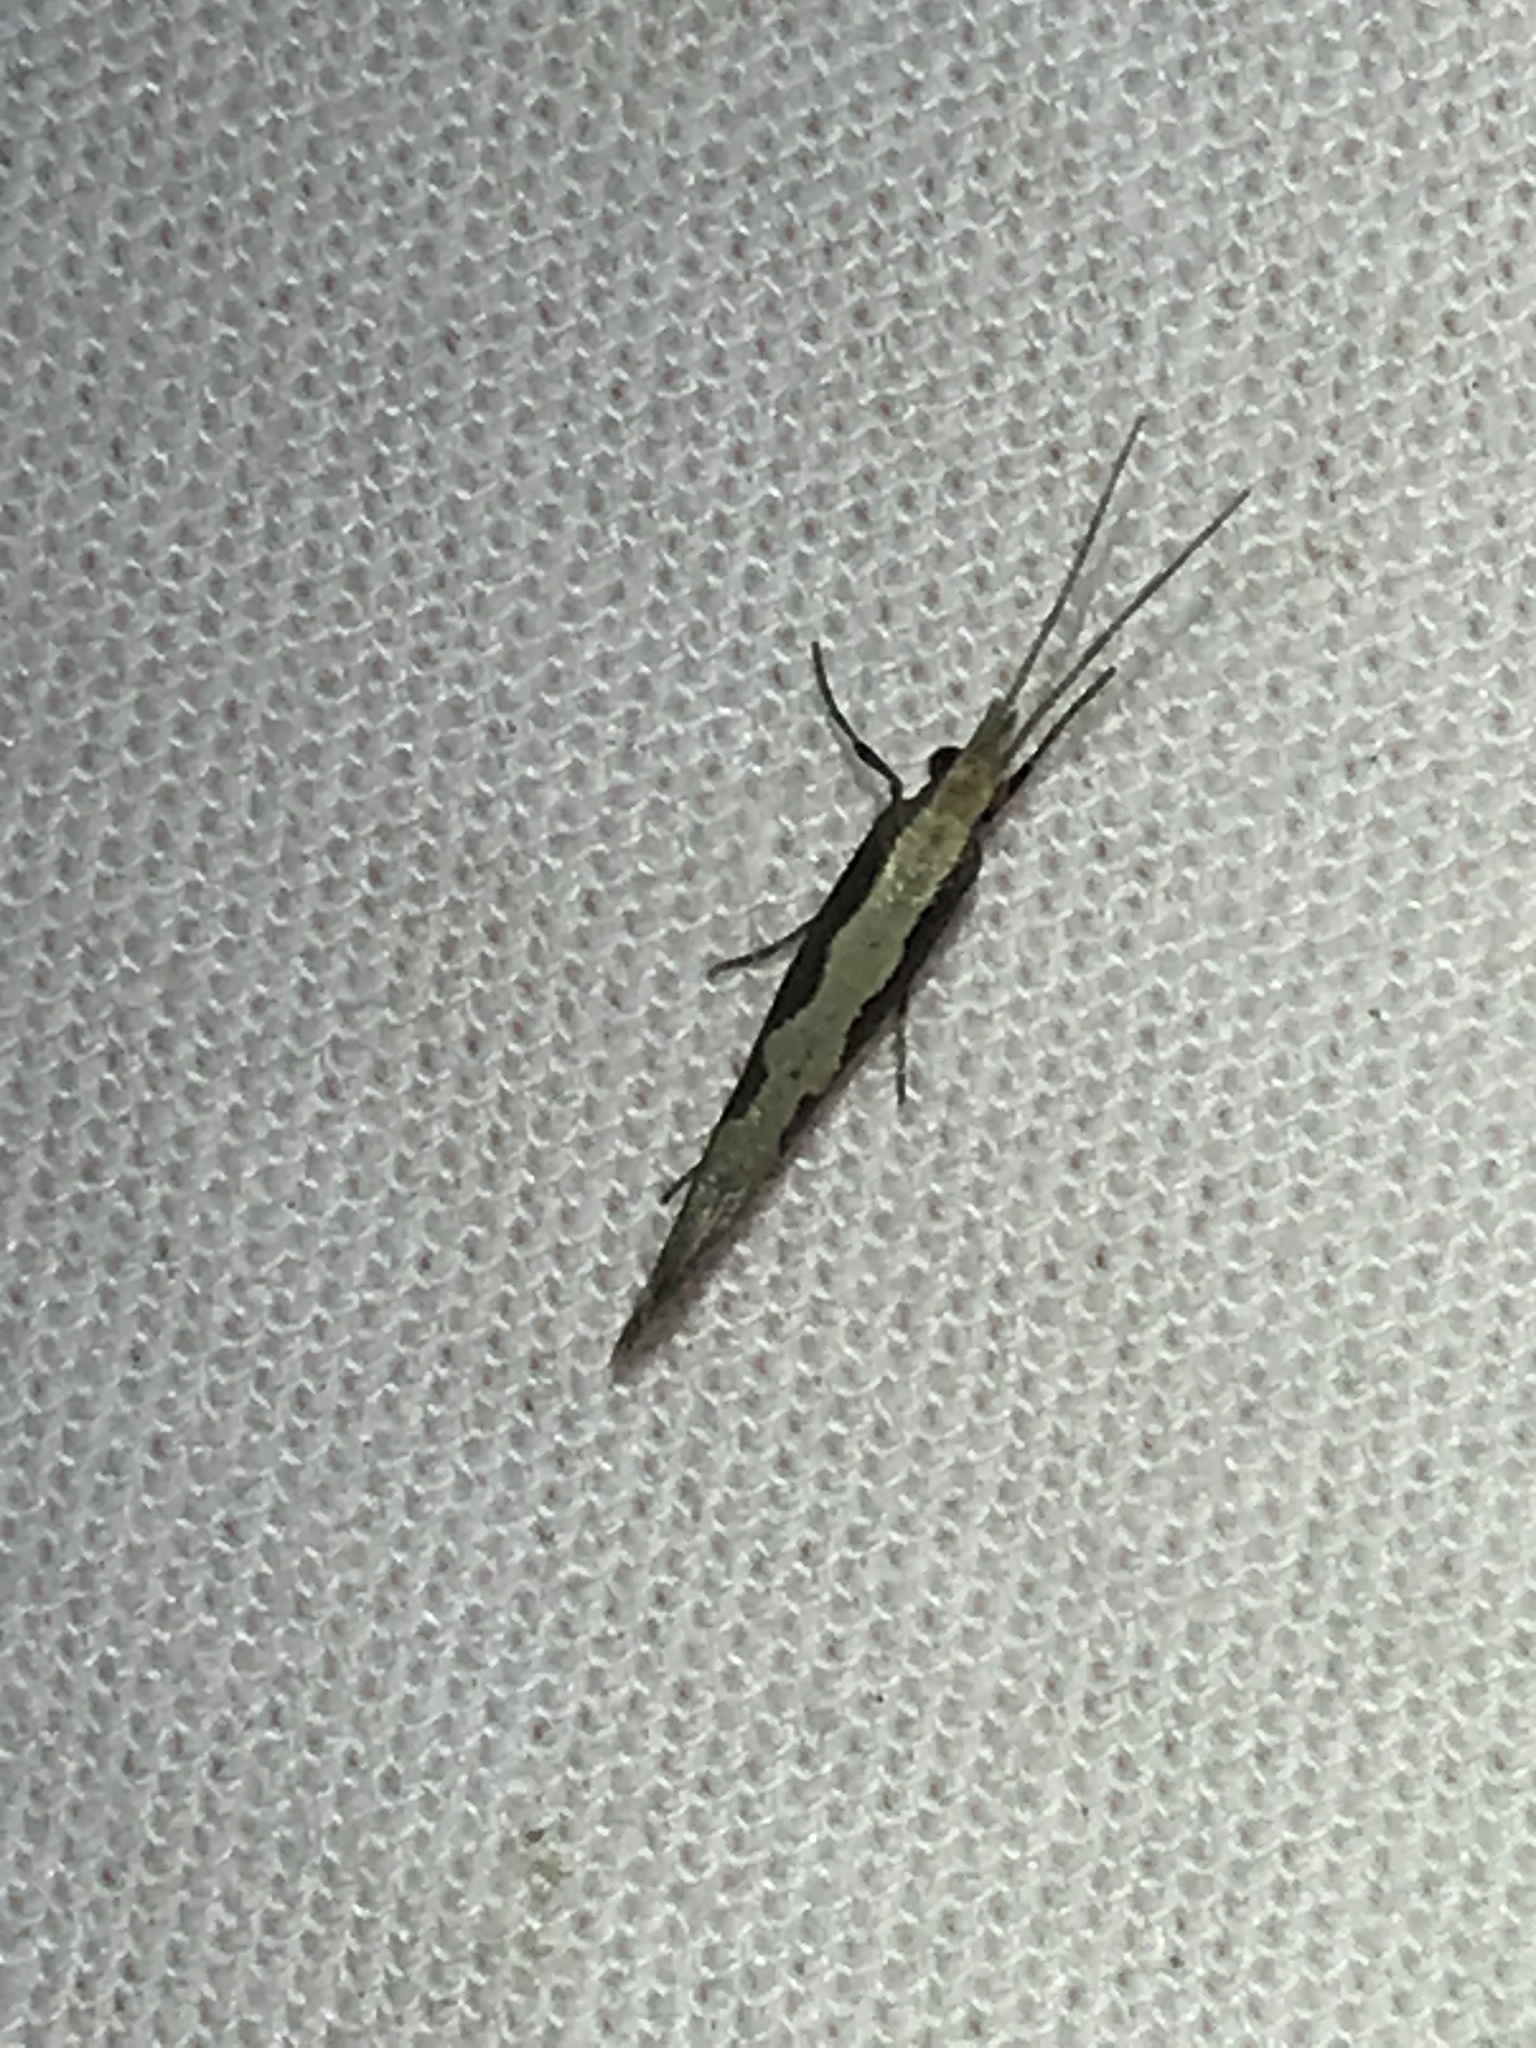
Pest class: diamondback_moth